Nameri River (Kanagawa)

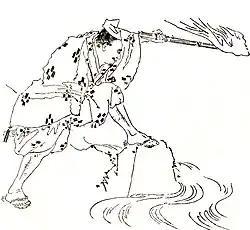
Aoto Fujitsuna fording the Namerigawa

The Taiheiki mentions the Namerigawa in a story well known to all in Kamakura. The stele on the spot near Tōshō-ji where events are supposed to have taken place describes the story as follows: